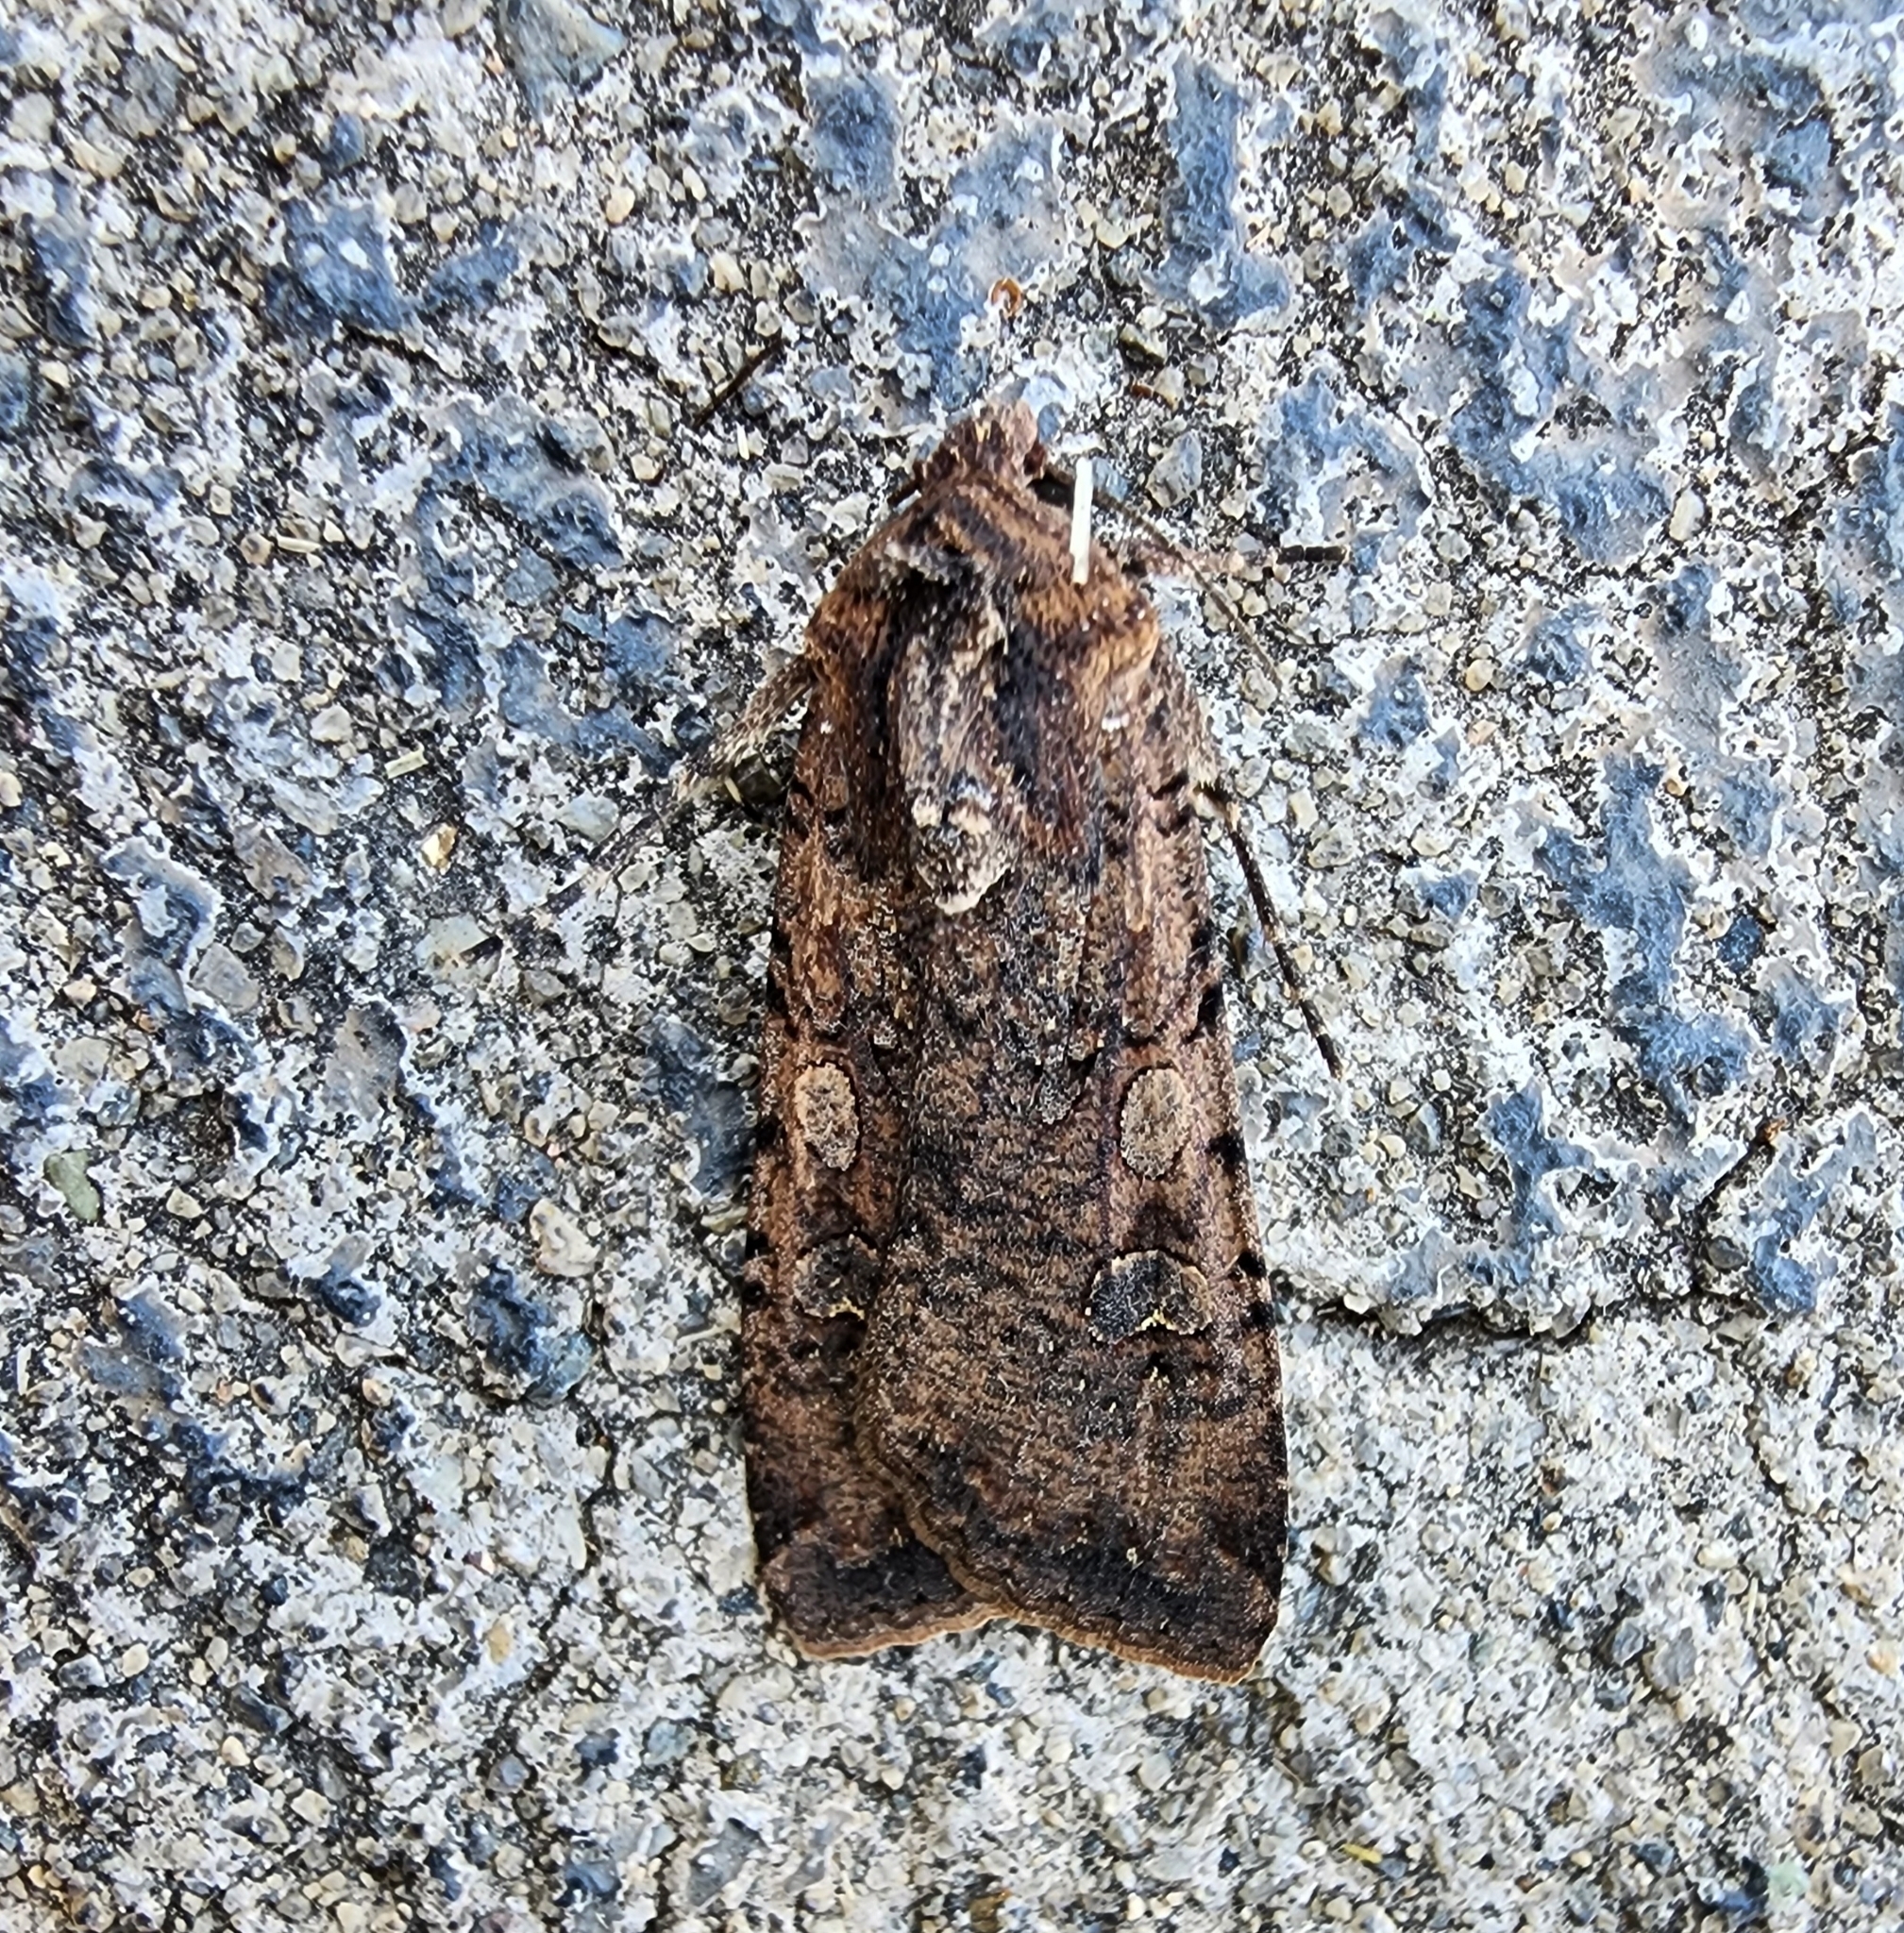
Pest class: cutworms